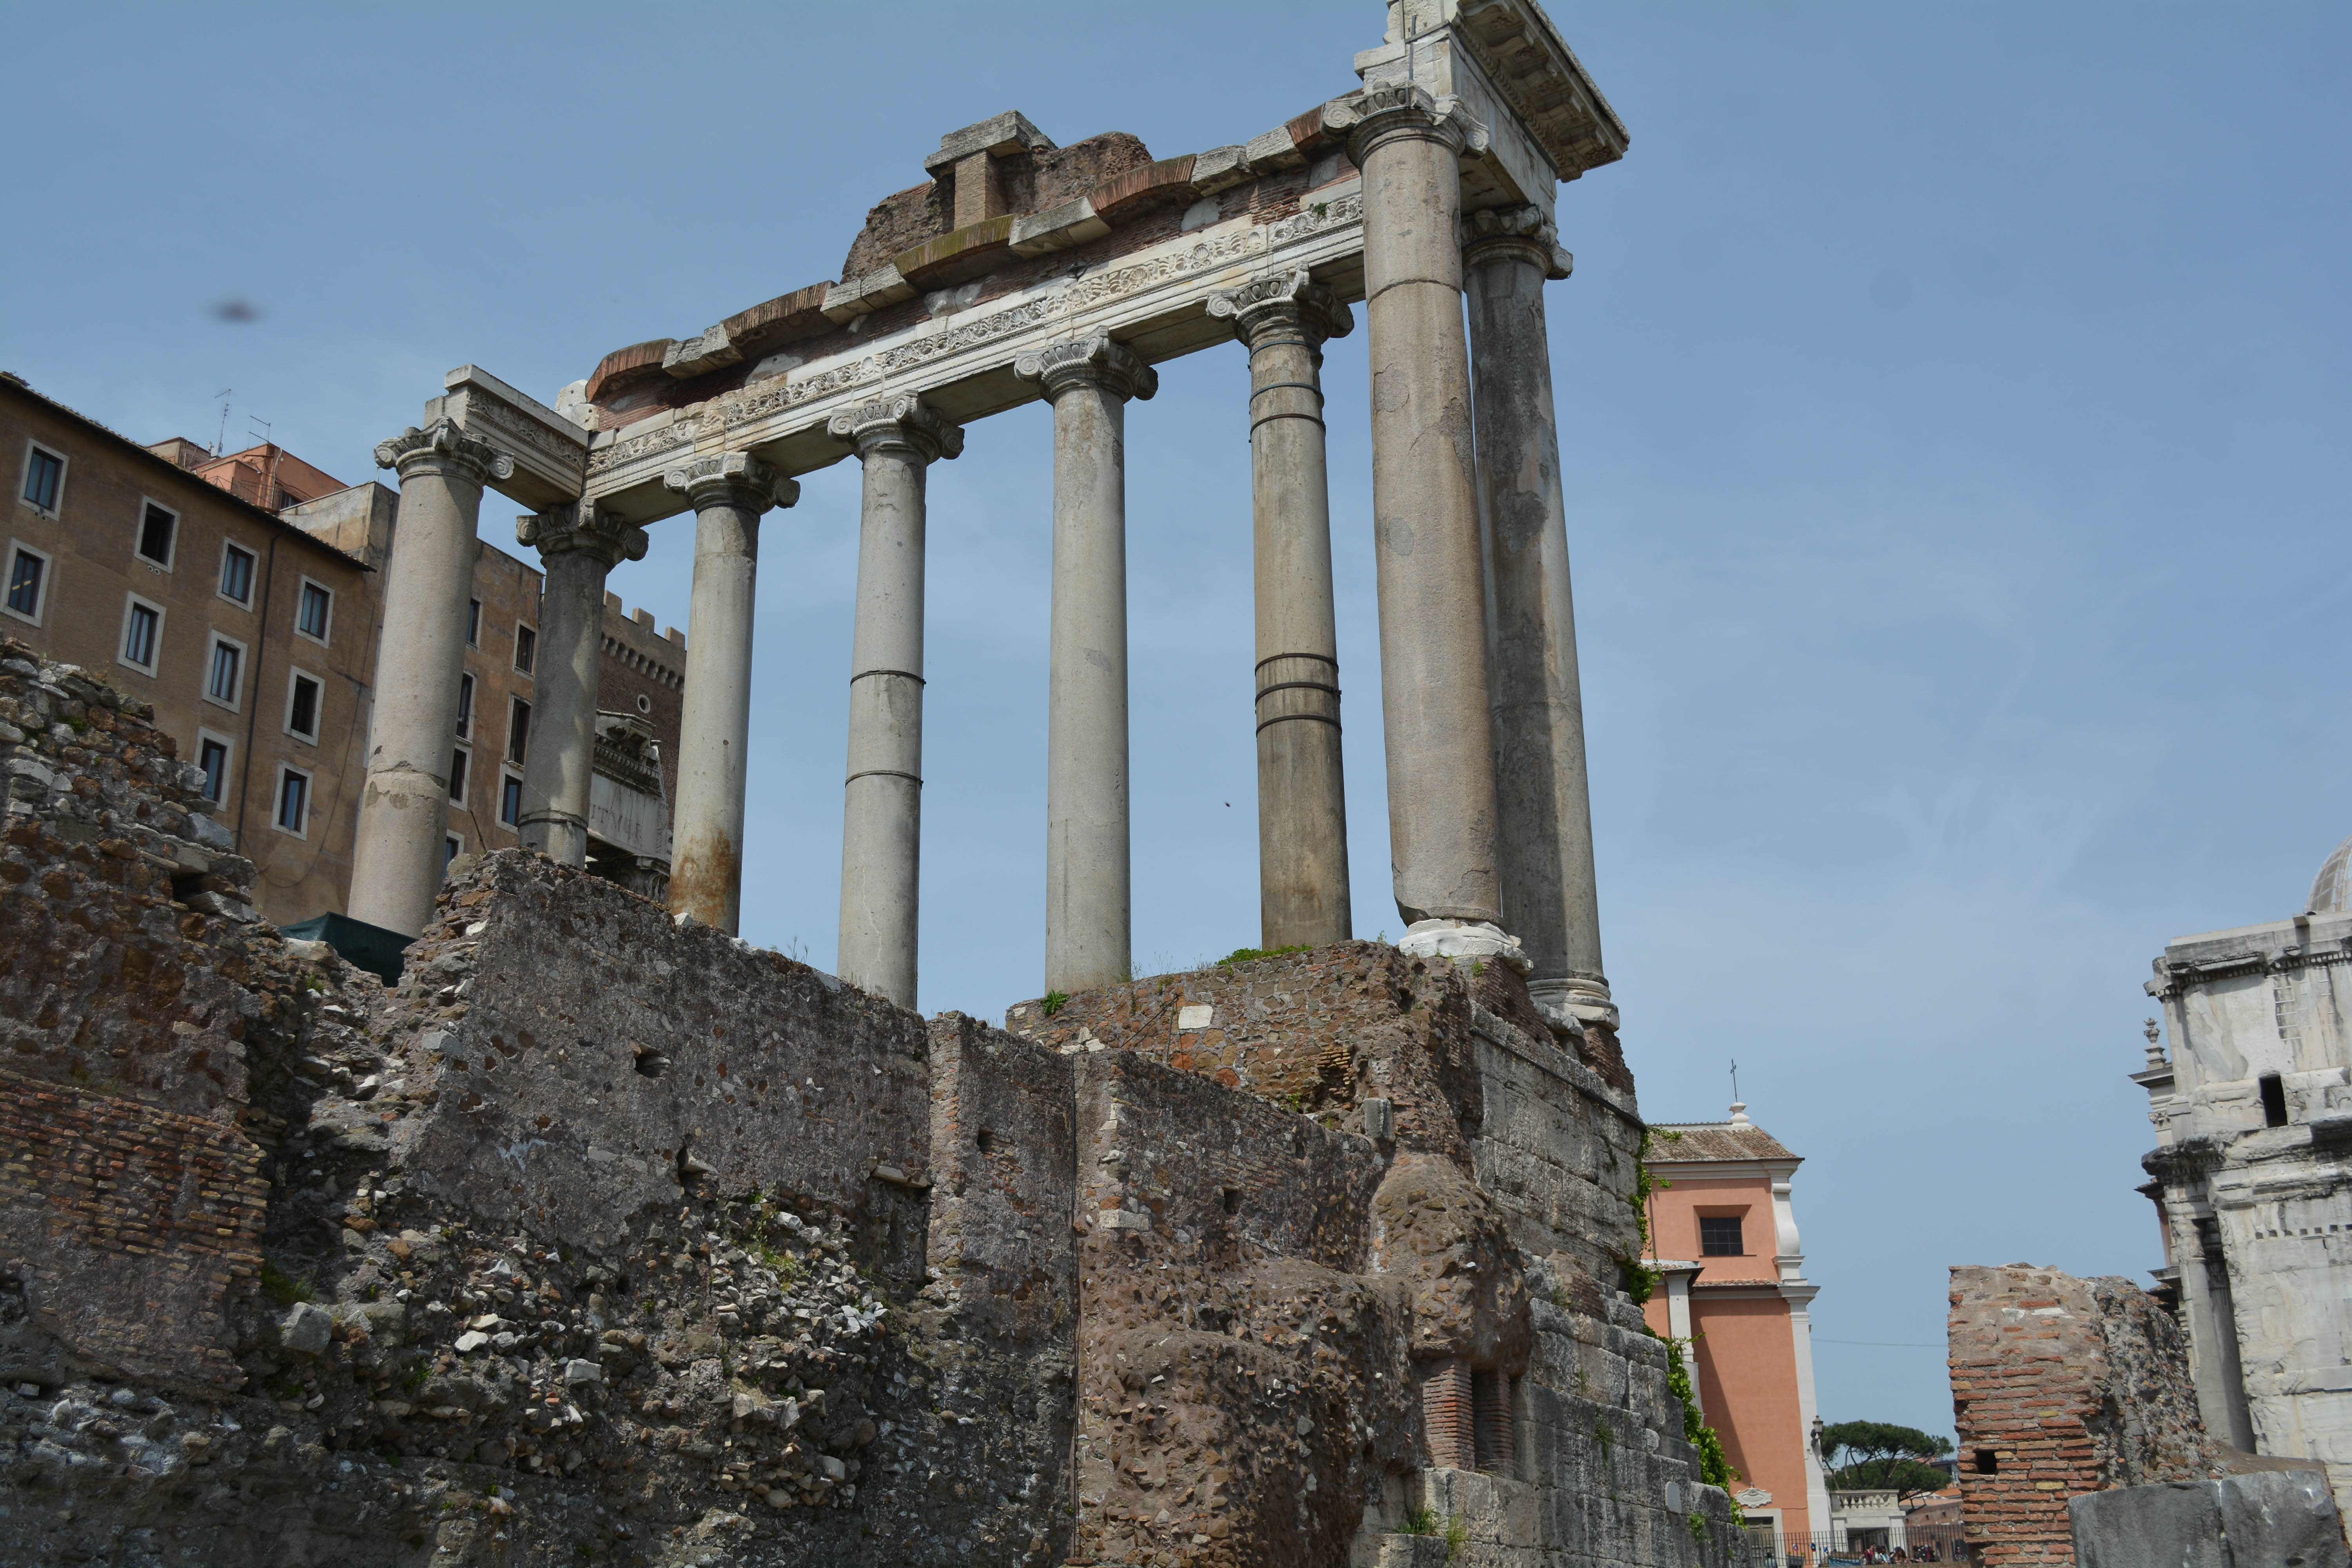
building, monument, column, landmark, place of worship, temple, ruins, ancient rome, roman temple, historic site, ancient history, ancient roman architecture, ancient greek temple